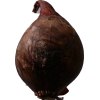
Label: red_onion